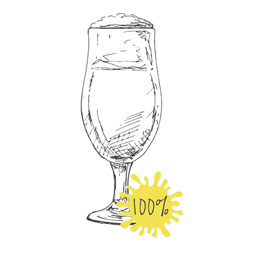
hand drawn a glass of beer isolated .